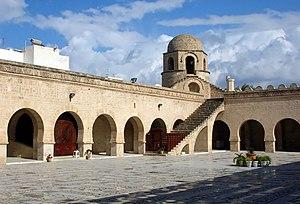
Grande Mosquée de Sousse, Tunisie
Cet article liste des mosquées de Tunisie. Il en existe 6 099 à la fin décembre 2019.
La Grande Mosquée de Sousse est la principale mosquée de la ville tunisienne de Sousse.
Cette liste des monuments classés du gouvernorat de Sousse est une liste des monuments historiques et archéologiques protégés et classés du gouvernorat de Sousse établie par l'Institut national du patrimoine de Tunisie.